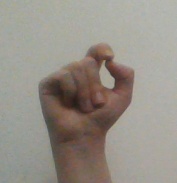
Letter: fa